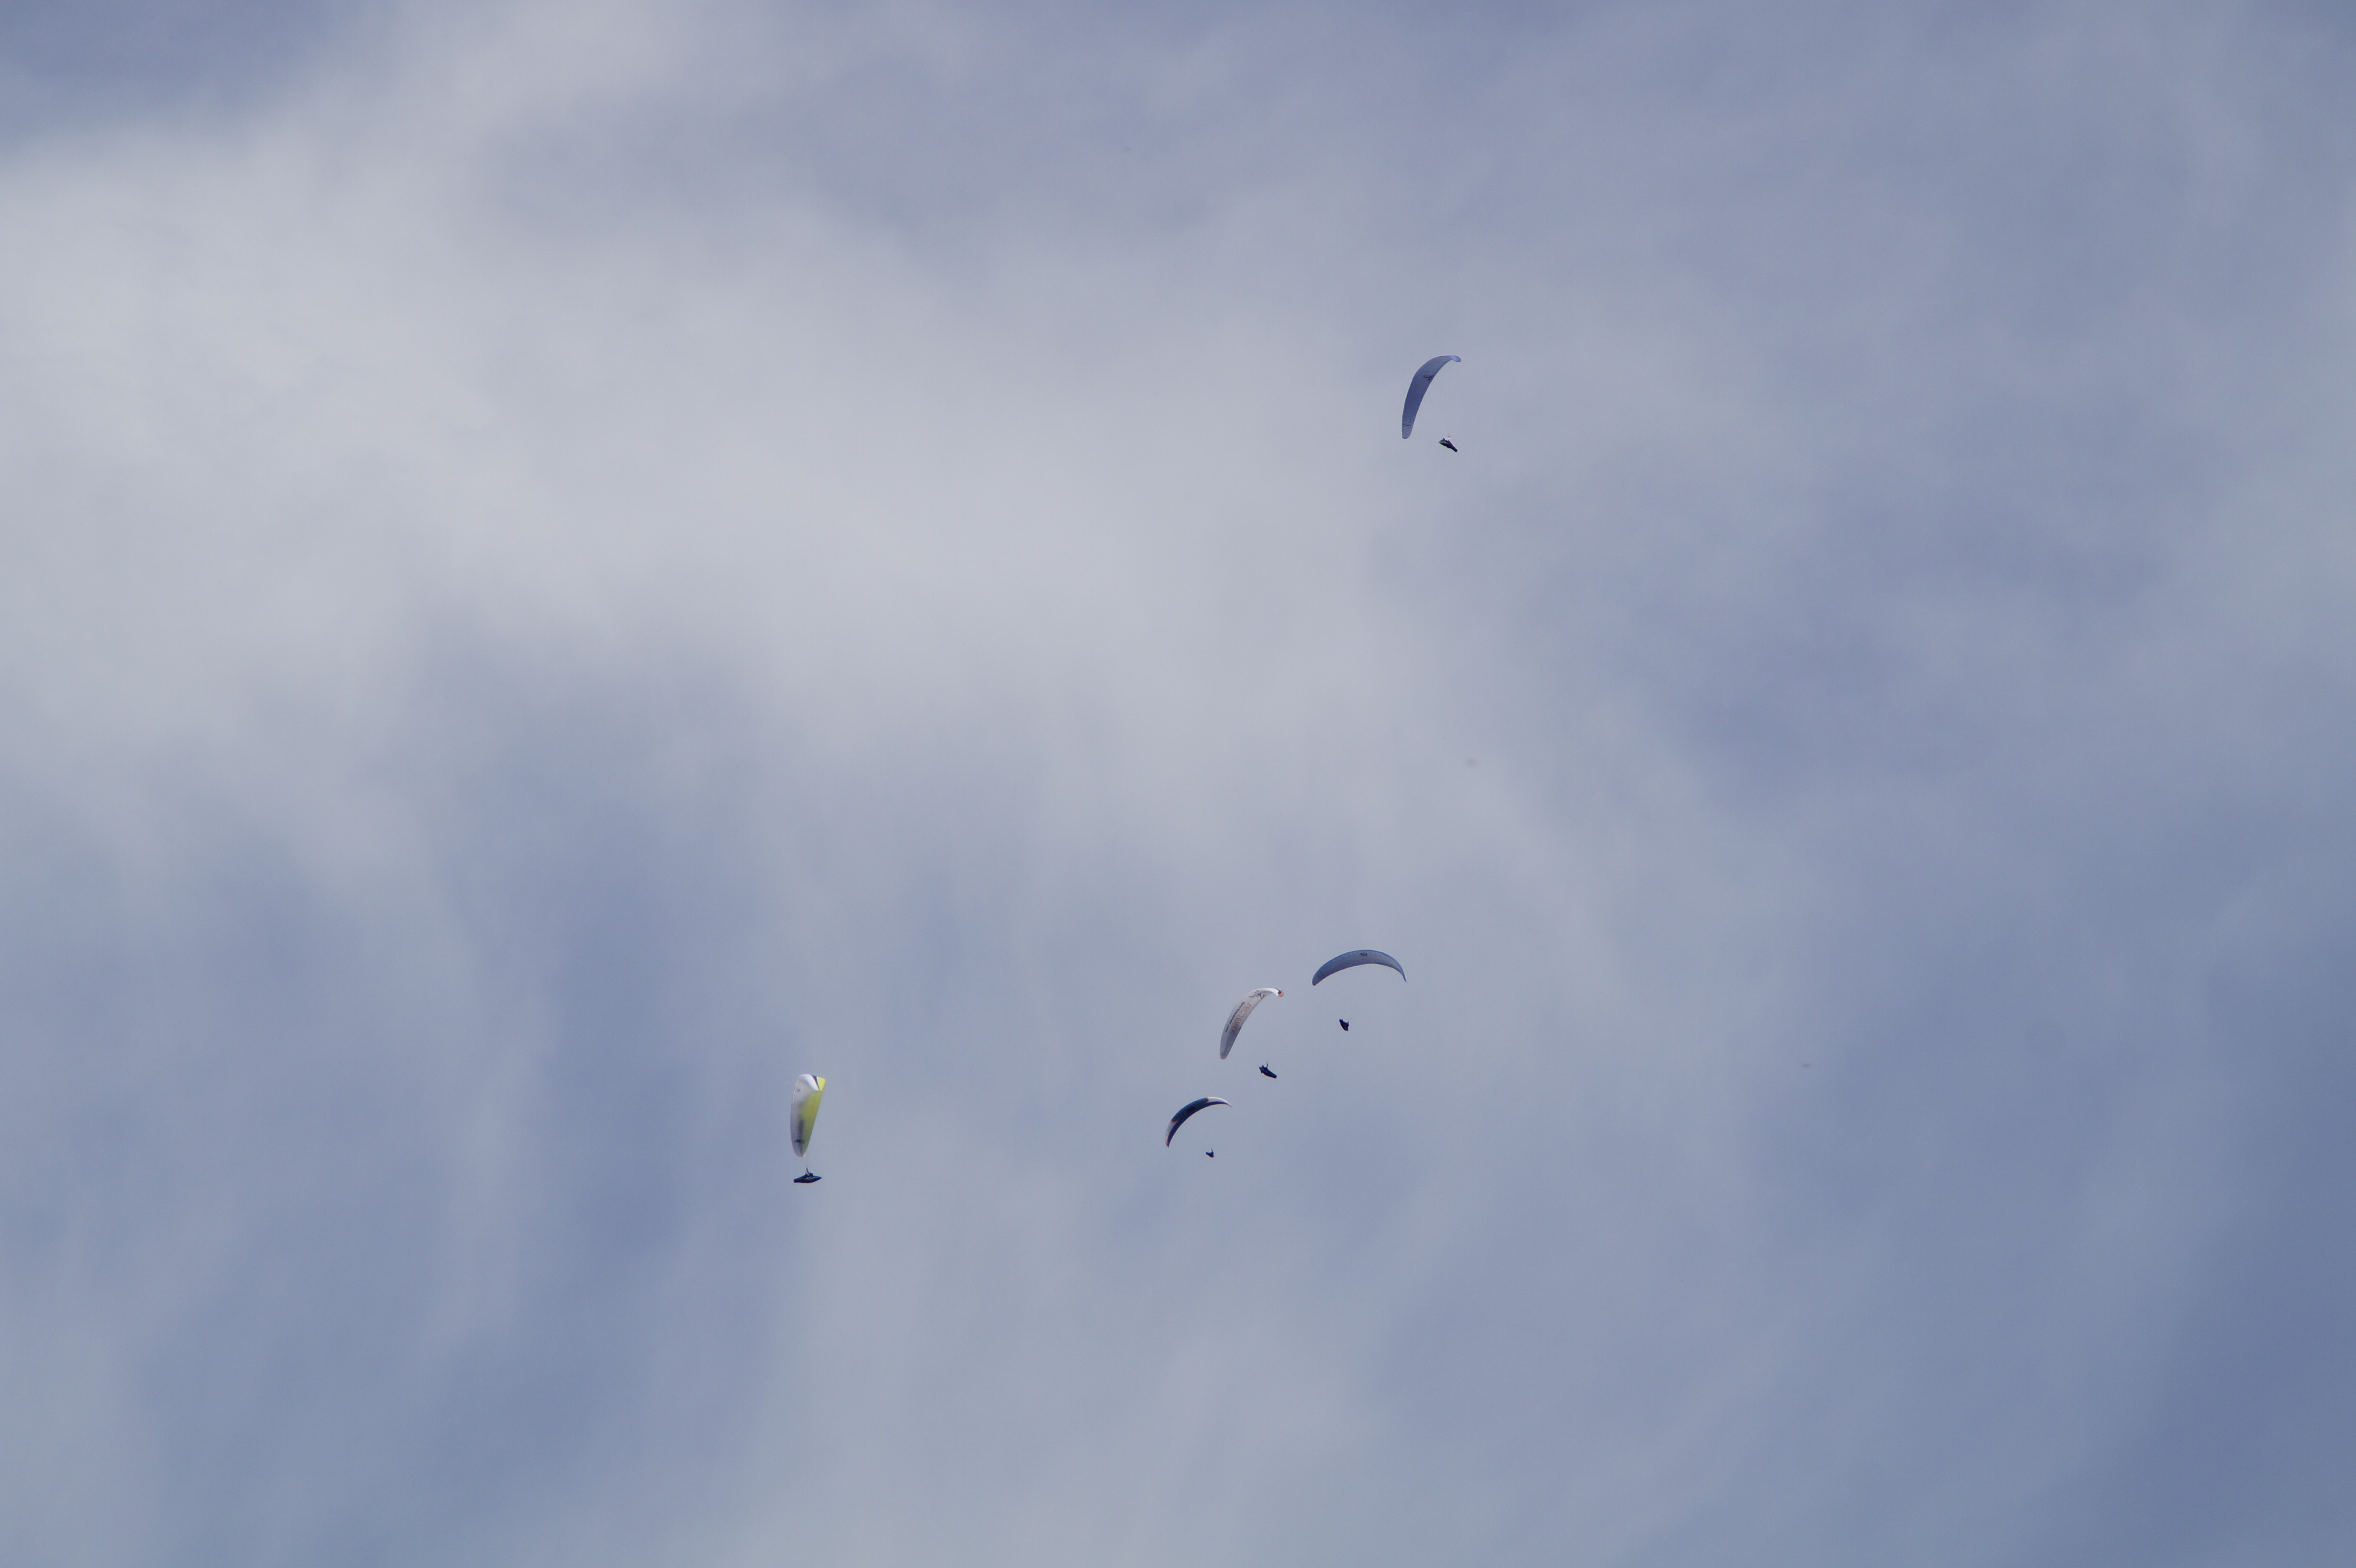
mountain, sky, sport, fly, flight, glide, blue, float, extreme sport, toy, parachute, paragliding, skydiving, competition, sports, championship, hobby, parachutist, bavarian, sport event, atmosphere of earth, windsports, kite sports